Cheng Hong

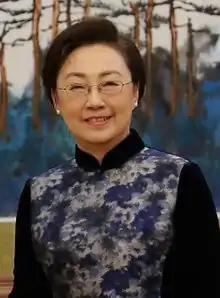
Cheng in 2019

Cheng Hong (born 21 November 1957) is a Chinese literary scholar and translator. She is a professor at the Capital University of Economics and Business and the widow of the former Chinese premier Li Keqiang.